Halsey (singer)

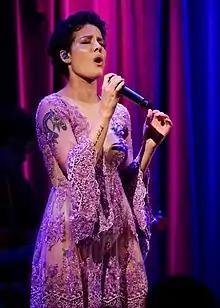
Halsey performing at the Grammy Museum in May 2016

On July 29, 2016, Halsey was featured as a vocalist on the Chainsmokers' single "Closer", a song she also cowrote. The track achieved major commercial success: it topped the "Billboard" Hot 100 for 12 consecutive weeks, topped the charts of 12 other countries, sold more than 15 million units worldwide, and is one of the most streamed songs on Spotify. The official lyric video for "Closer" was released on YouTube on July 29, 2016, and has since garnered over two billion views. "Billboard" magazine noted Halsey's solo verse as a favorable part of the song, and the song earned her a Grammy Award nomination for Best Pop Duo/Group Performance.